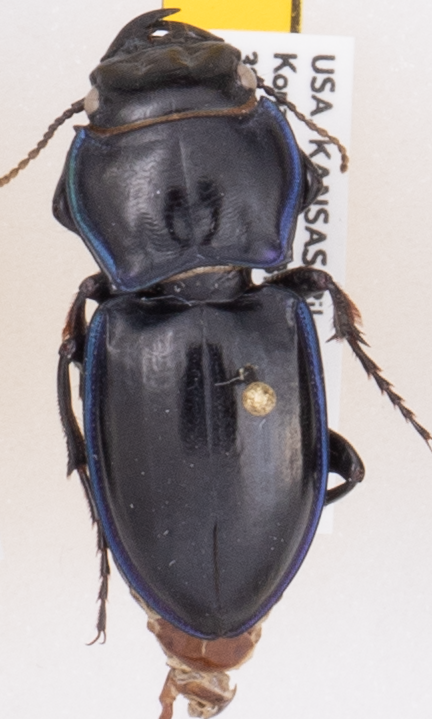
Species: Pasimachus elongatus
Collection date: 2019-08-14
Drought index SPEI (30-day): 0.514
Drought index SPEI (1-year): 2.09
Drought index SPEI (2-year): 0.728